Magda (2004 film)

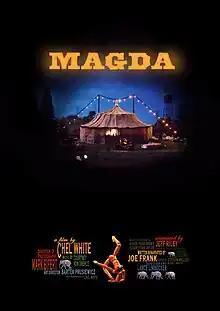
Official theatrical poster for Chel White's short animated film, "Magda".

Magda is a 2004 stop motion animated short film by independent filmmaker Chel White, from a story written and read by monologist Joe Frank.